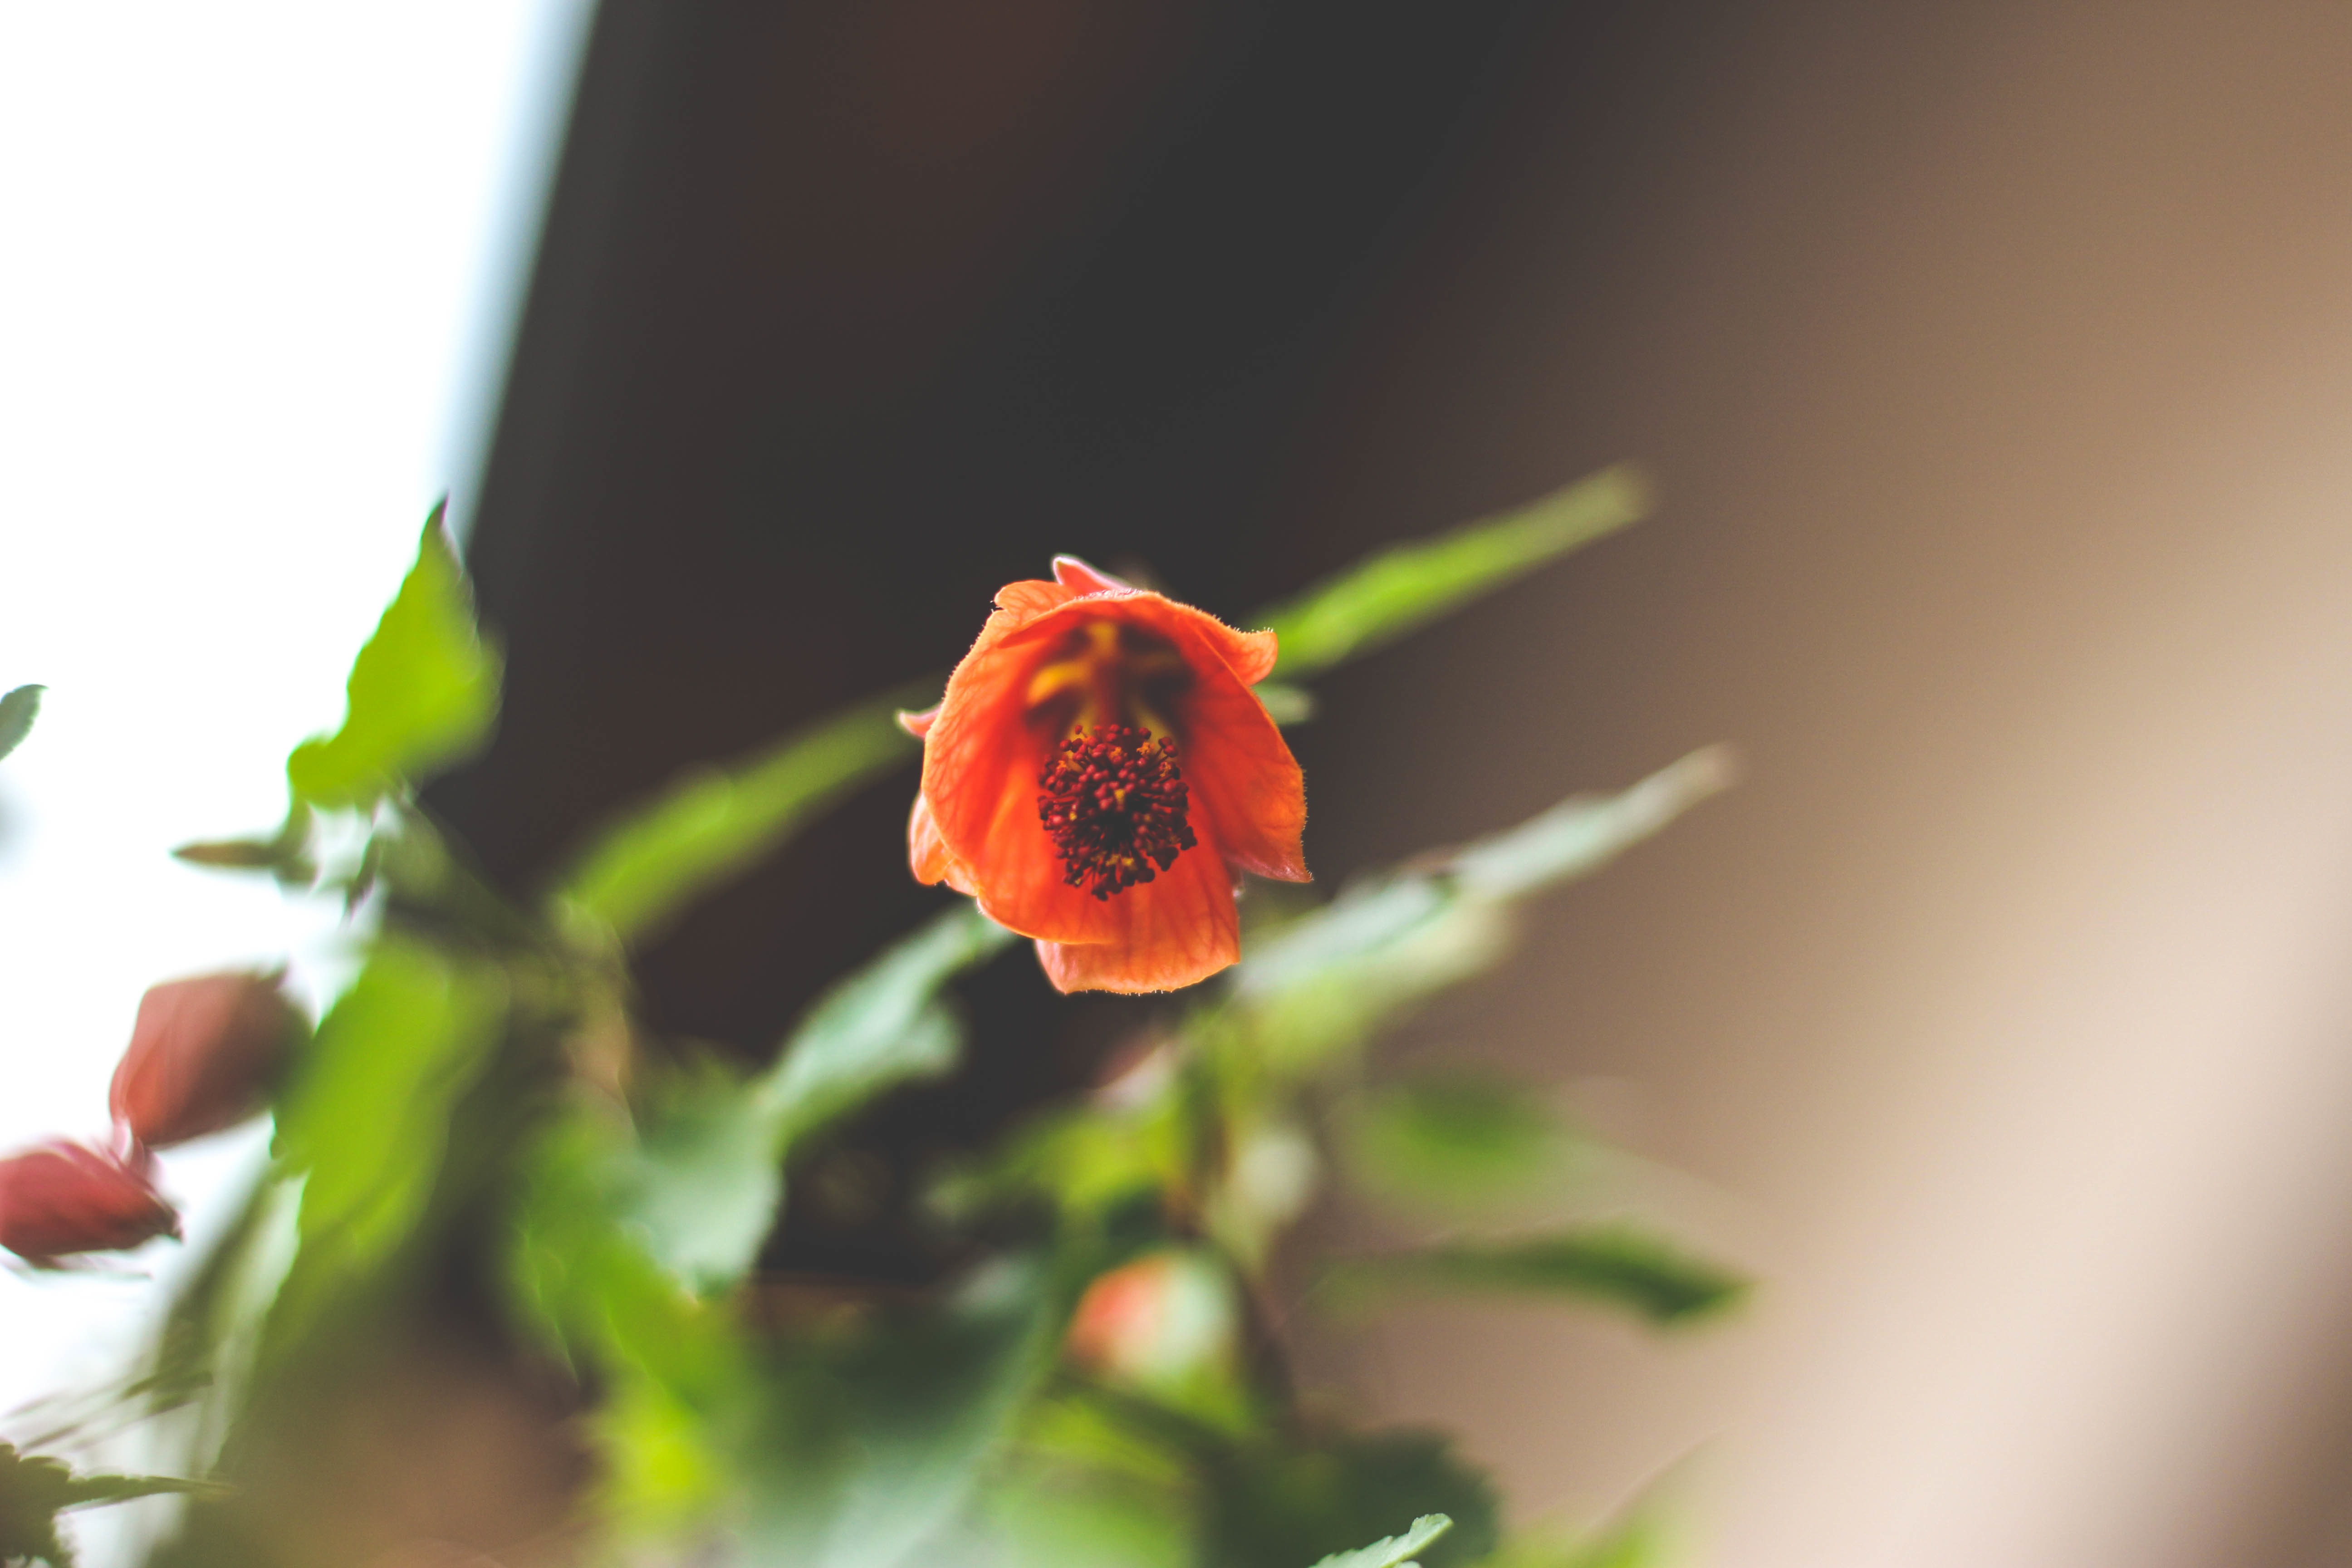
blossom, plant, photography, leaf, flower, petal, green, red, produce, botany, flora, close up, macro photography, flowering plant, plant stem, land plant